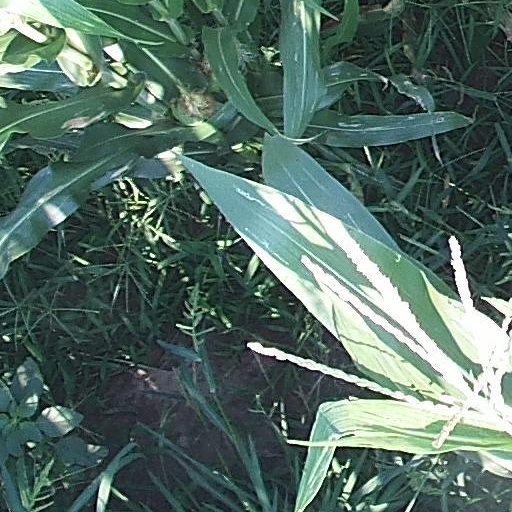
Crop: maize; corn